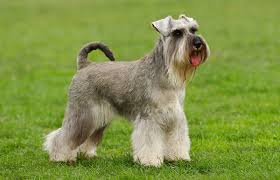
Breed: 220-n000053-standard_schnauzer